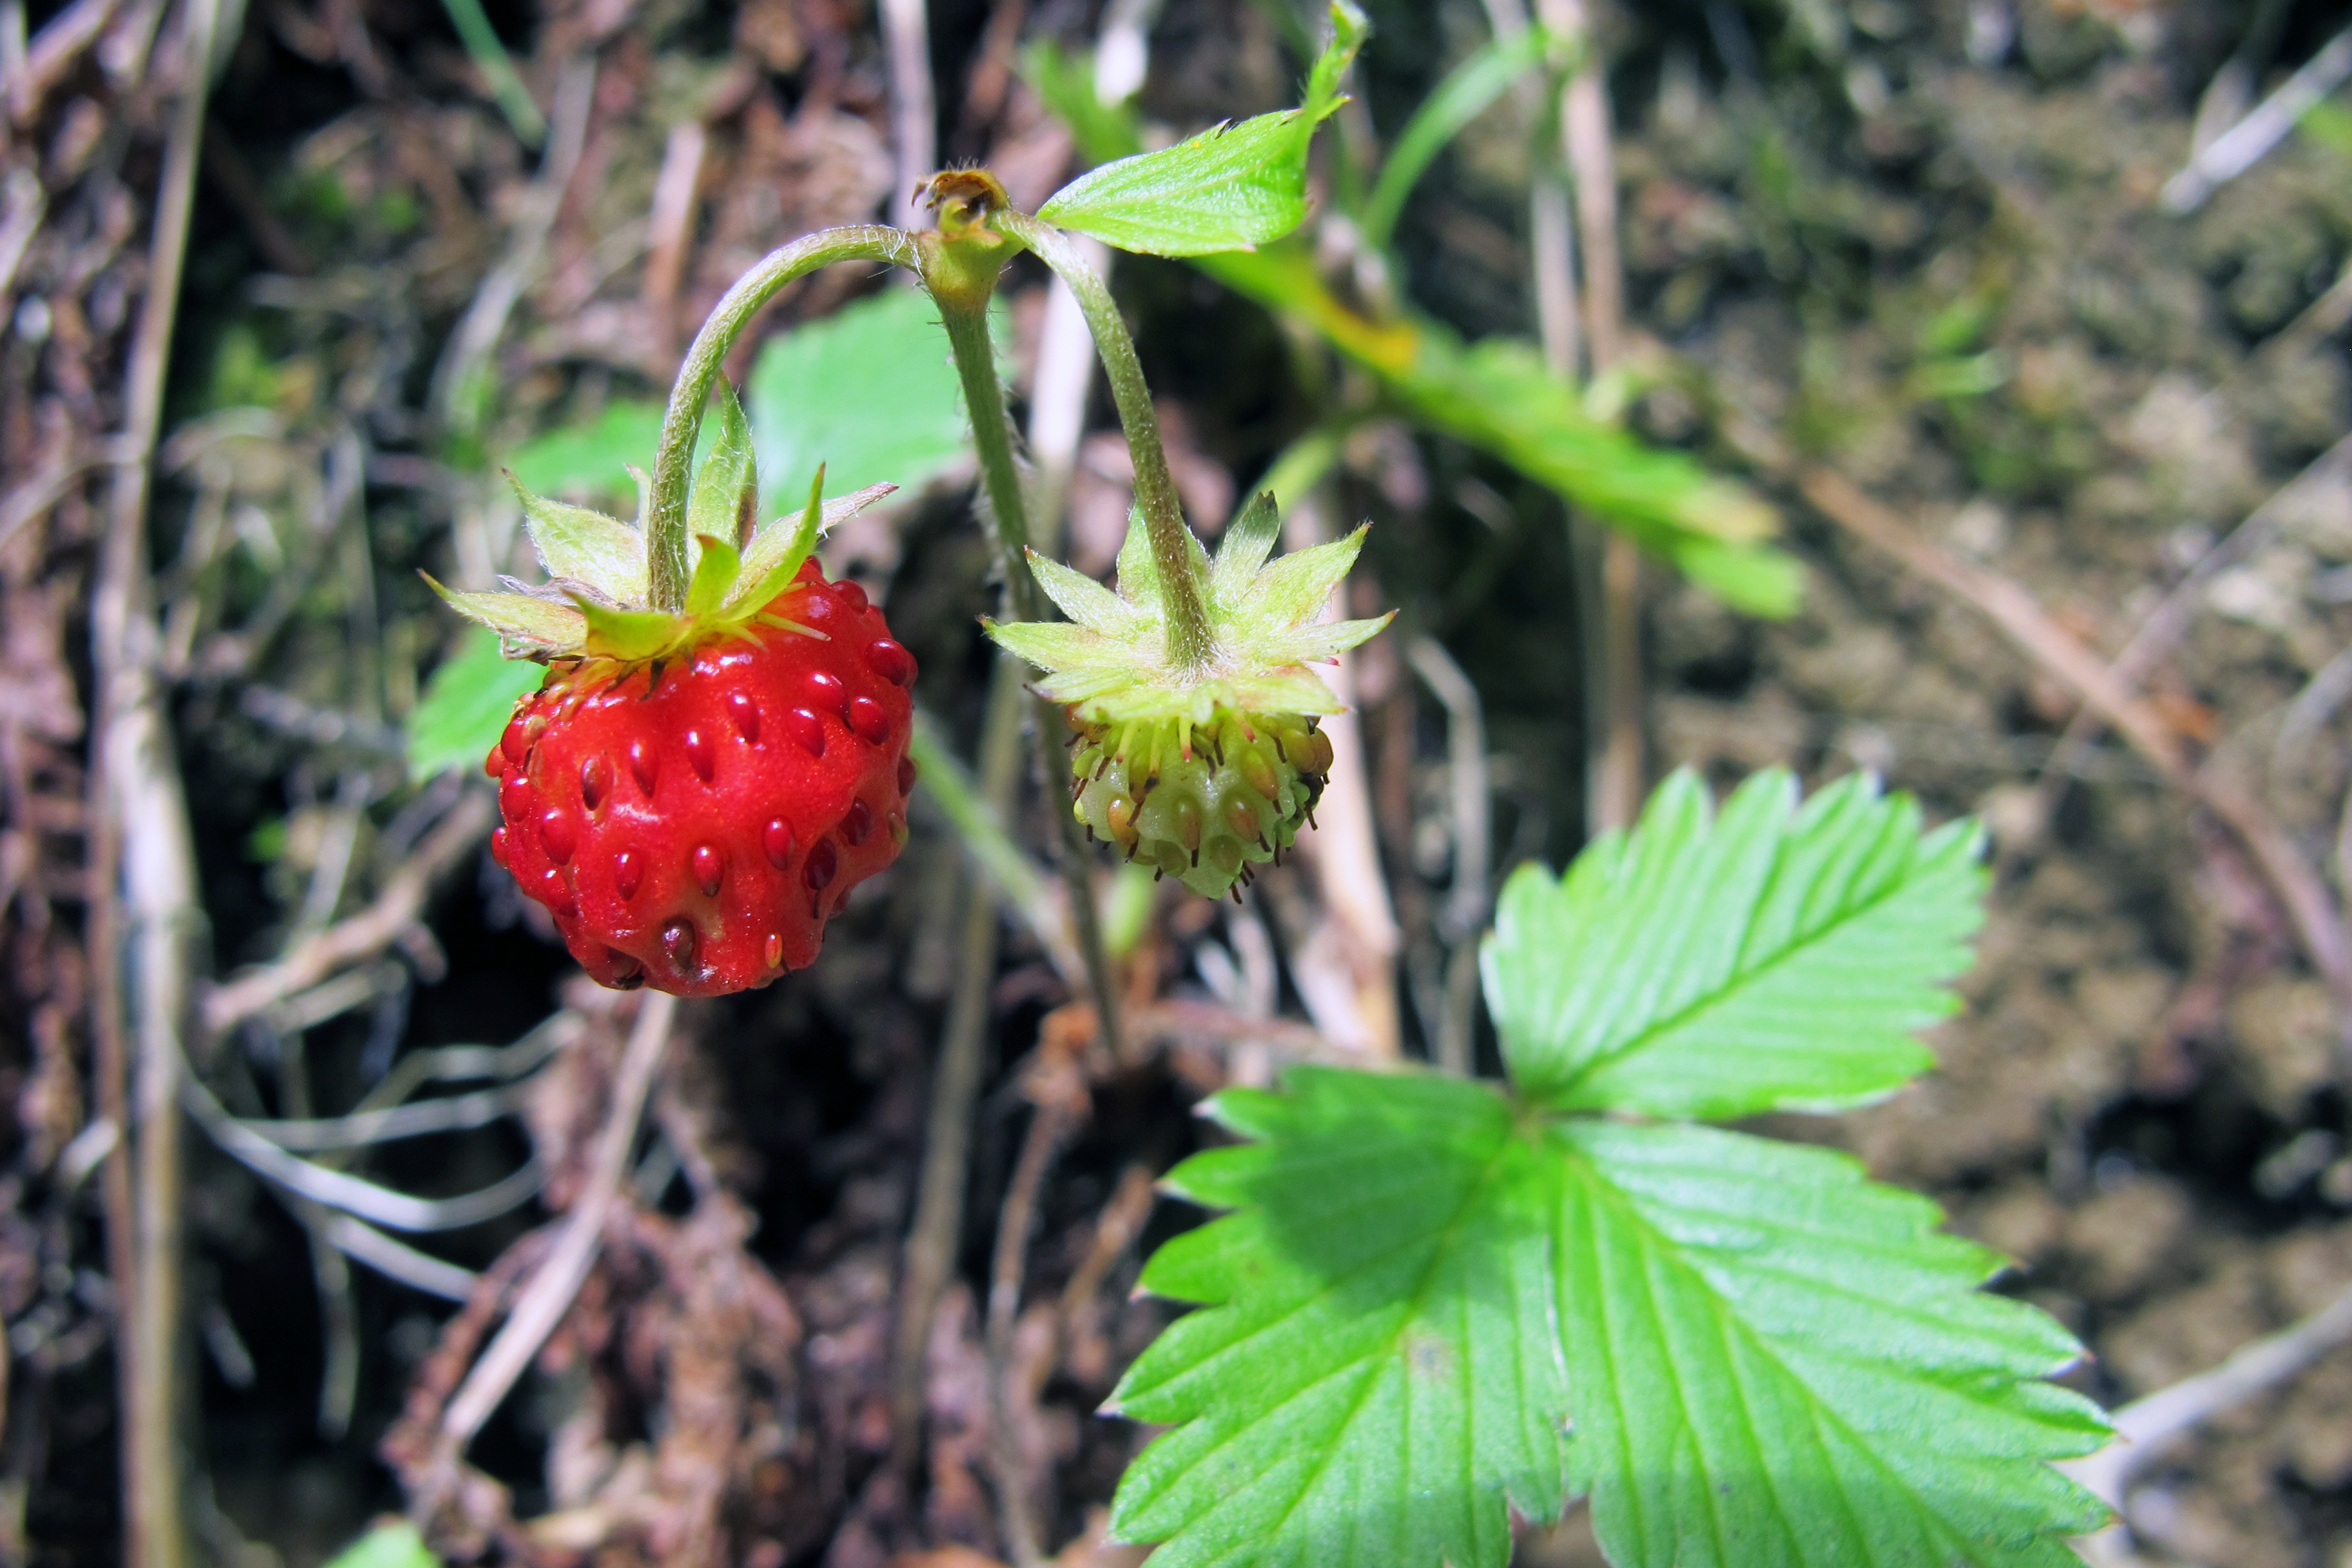
nature, plant, fruit, berry, leaf, flower, food, produce, alpine, botany, eat, flora, delicious, wildflower, sweet dish, austria, mountains, shrub, strawberries, fr hlingsanfang, flowering plant, wild strawberries, land plant